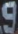
Number: 9